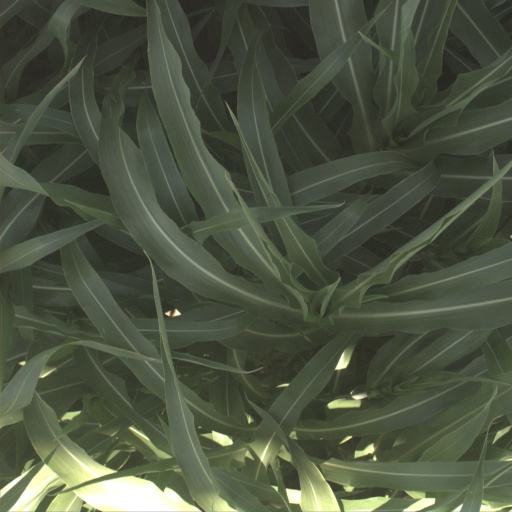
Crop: sorghum